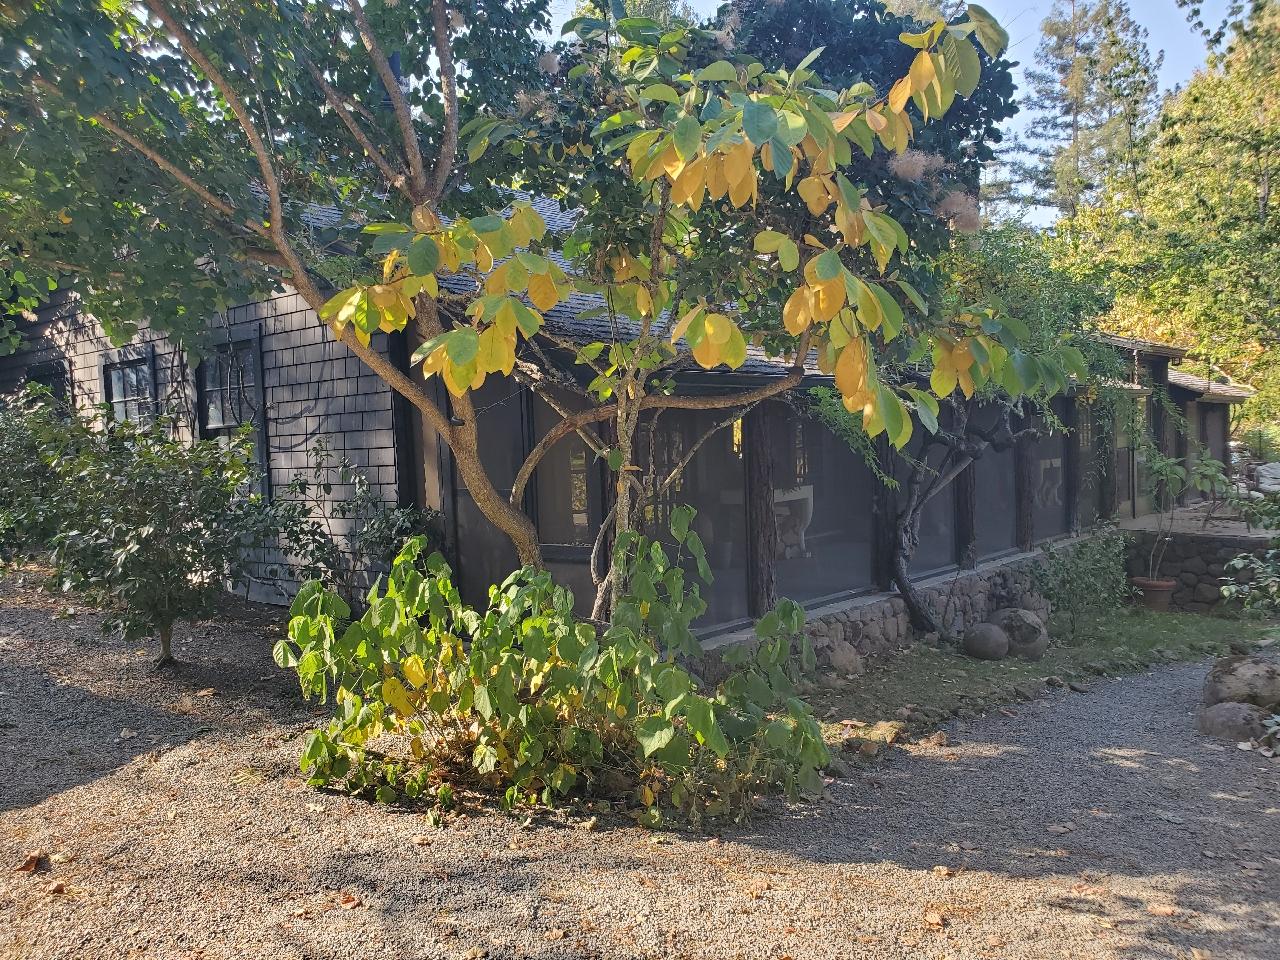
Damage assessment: no_damage